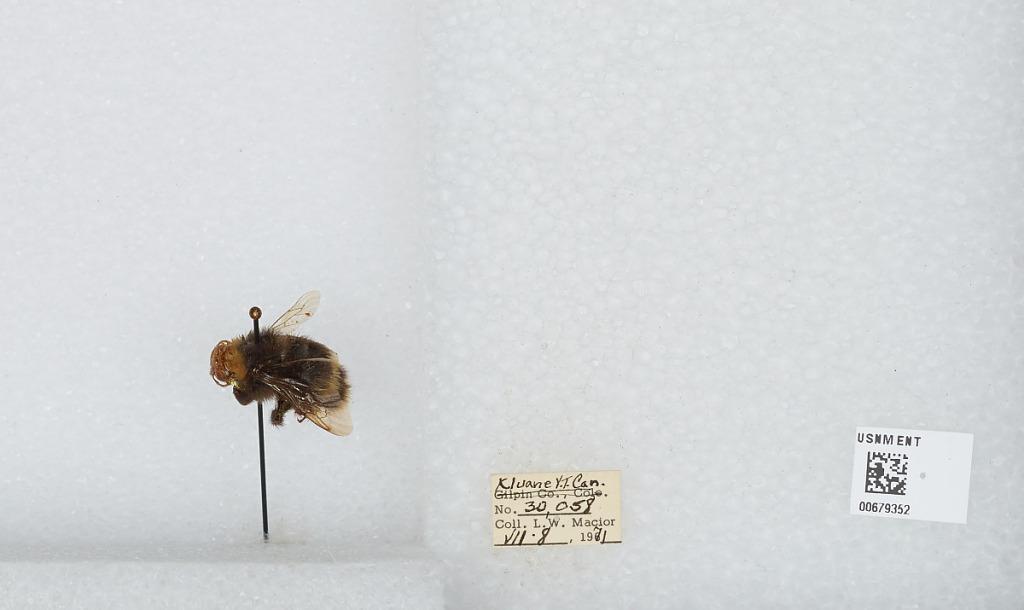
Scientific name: Bombus (Bombus) occidentalis Greene
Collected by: L. Macior
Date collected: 1971-7-8
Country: Canada
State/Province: Yukon Territory
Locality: Kluane
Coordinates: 60.75, -139.5